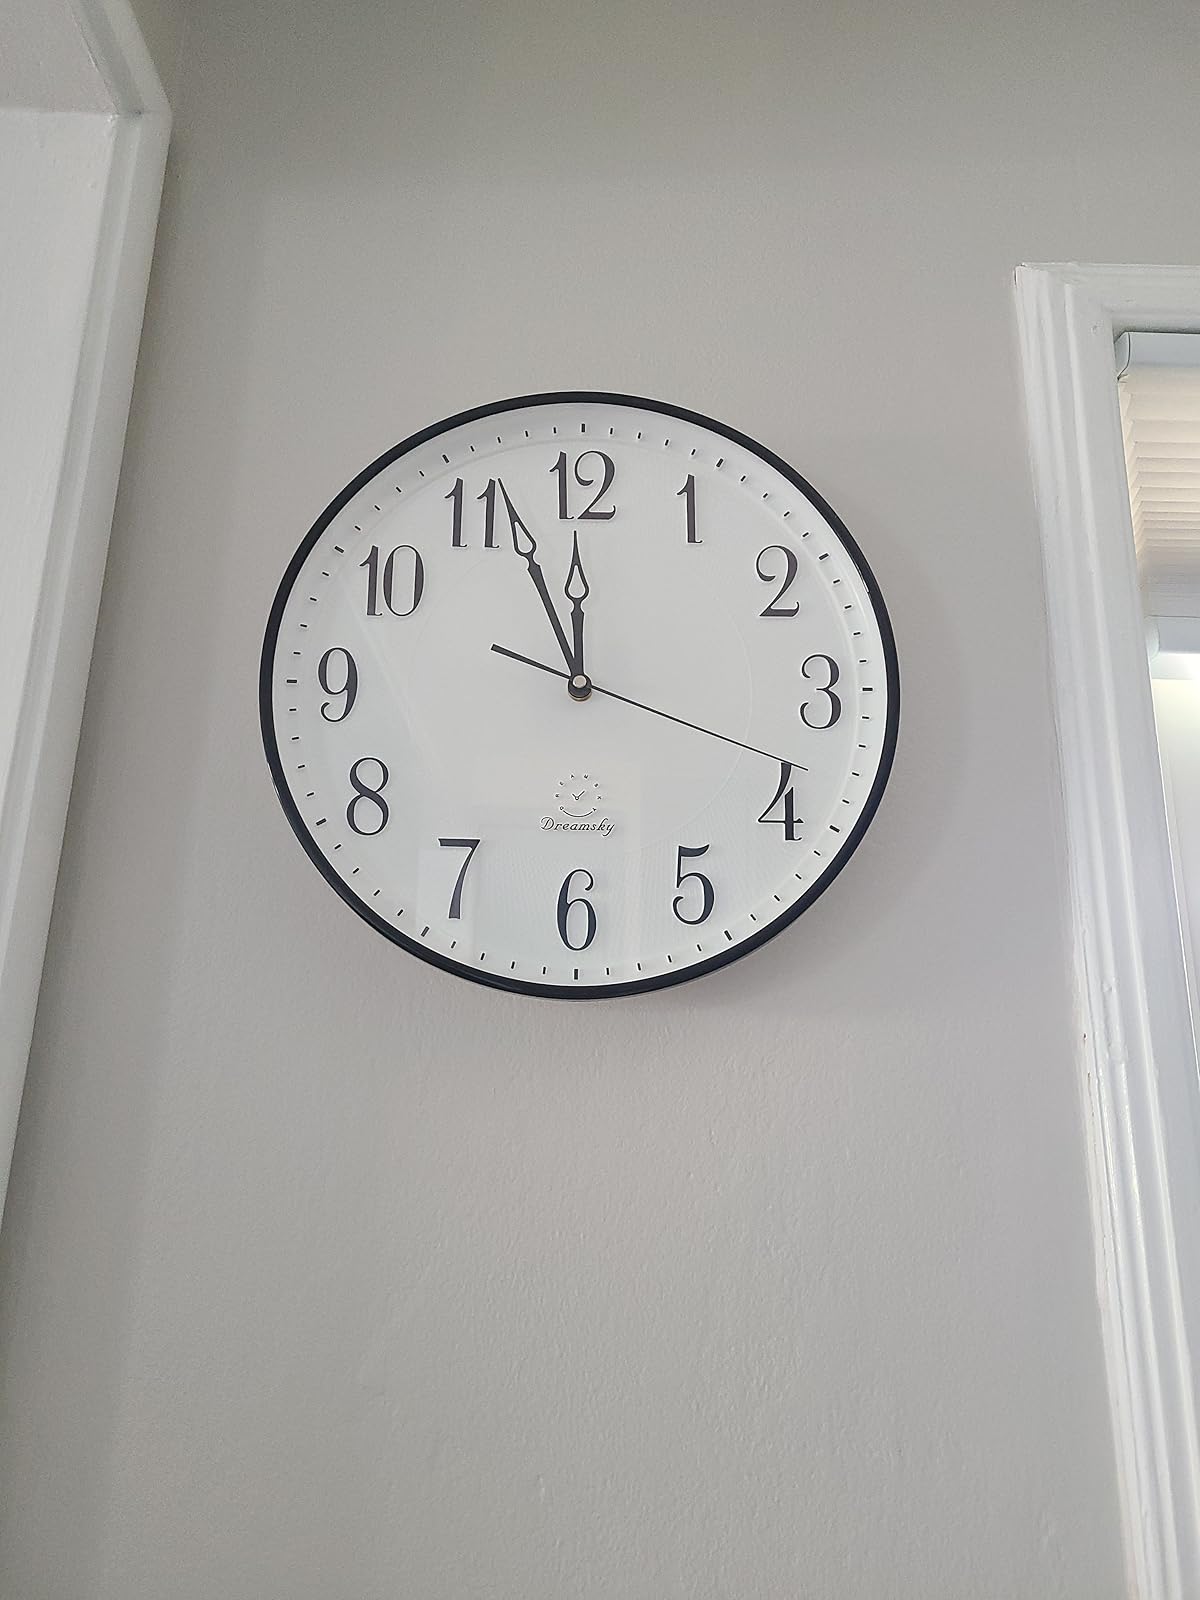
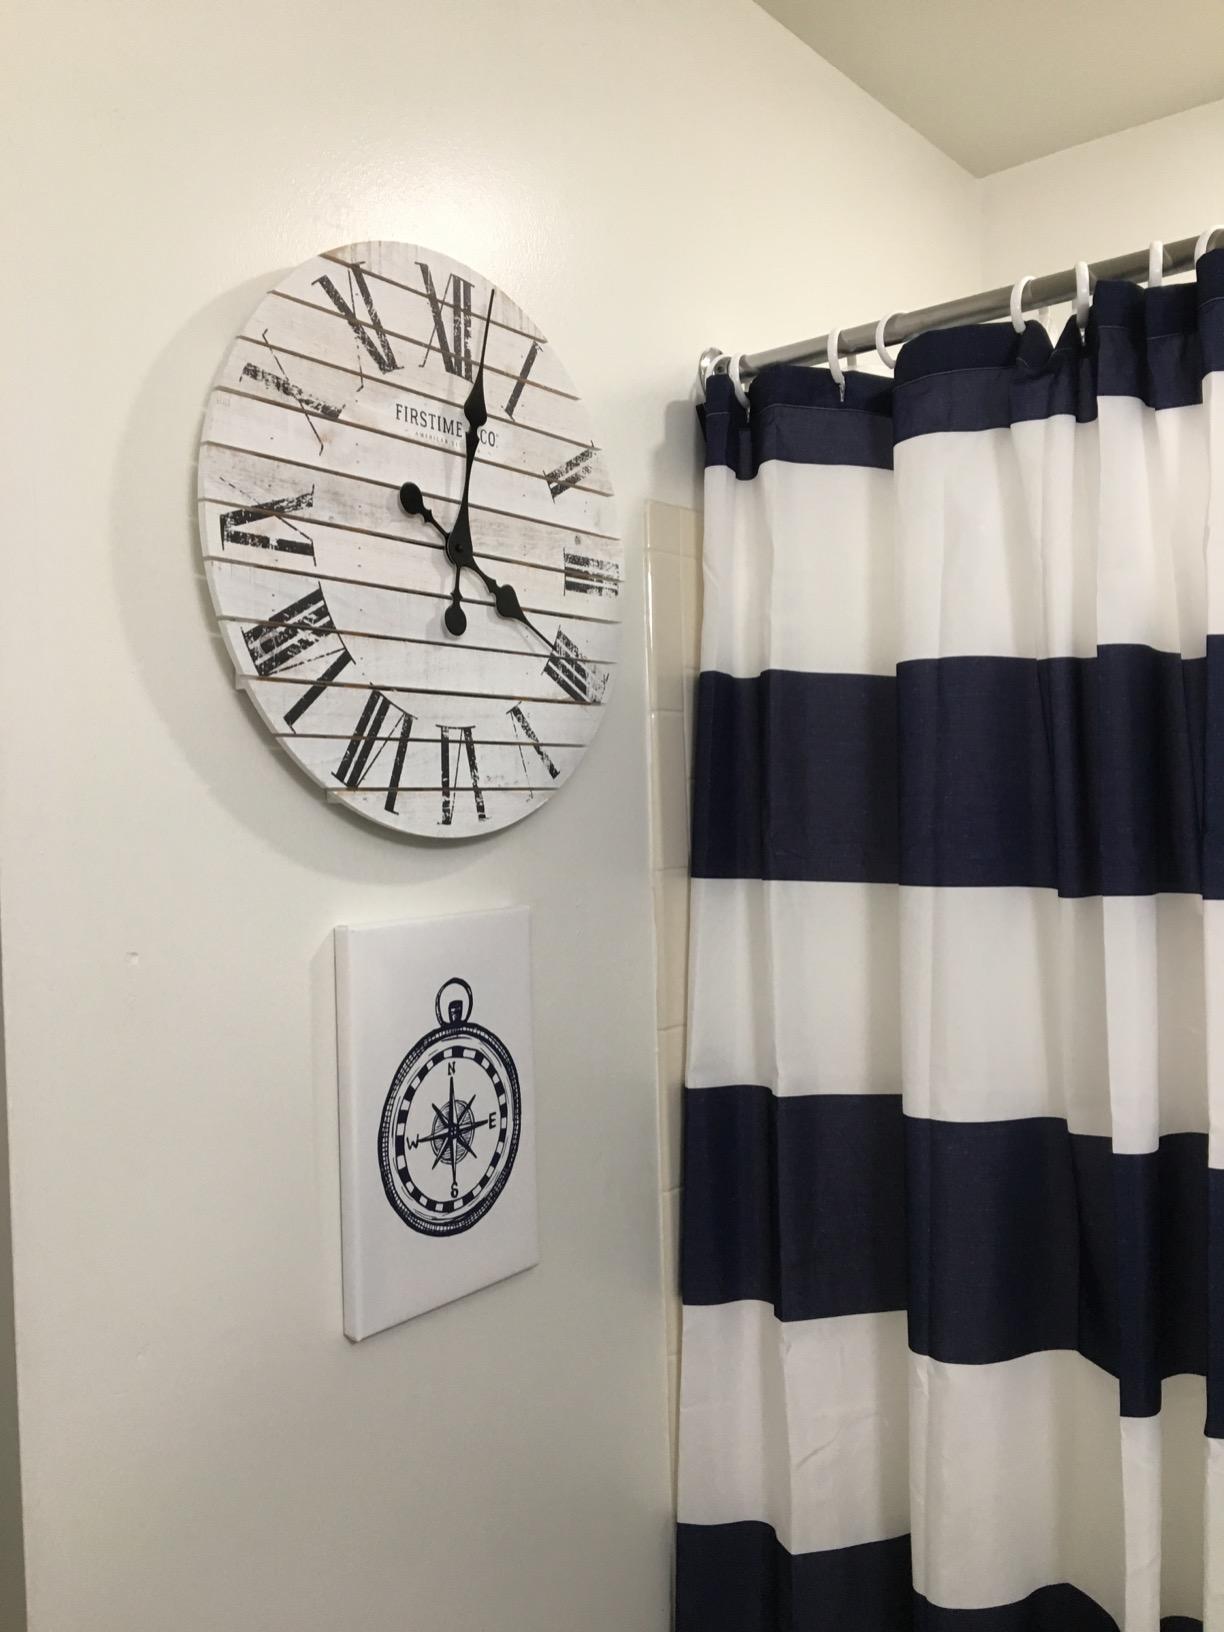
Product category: clock
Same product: no